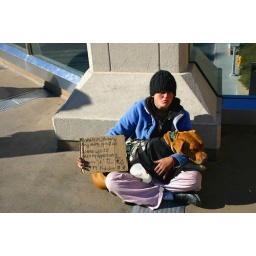
homeless girl and her dog in las vegas